Olympiades station

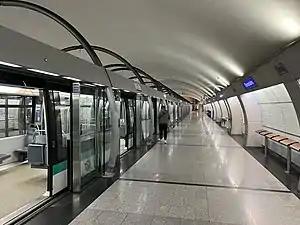
Station view

Olympiades station is a station on Line 14 of the Paris Métro.